List of Lagos State local government areas by population

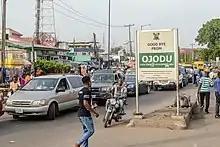

Lagos state is made up of five administrative divisions, namely, Ikorodu, Ikeja, Epe, Badagry, and Lagos Island, with Ikeja being the Capital. The five divisions consist of a total of 20 Local Government Areas and 37 Local Council Development Areas (LCDAs).